Telomerase

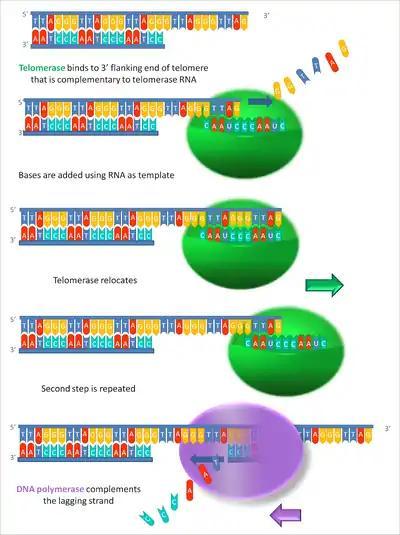
An image illustrating how telomerase elongates telomere ends progressively

The protein consists of four conserved domains (RNA-Binding Domain (TRBD), fingers, palm and thumb), organized into a "right hand" ring configuration that shares common features with retroviral reverse transcriptases, viral RNA replicases and bacteriophage B-family DNA polymerases.